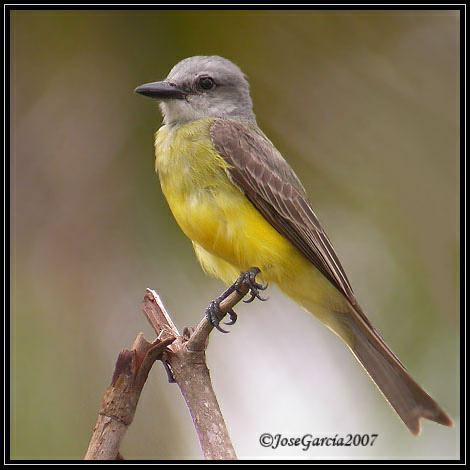
A photo of a tropical kingbird